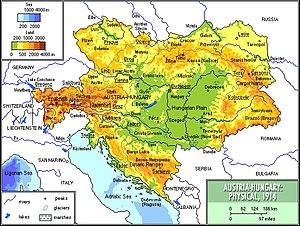
L'Autriche, en forme longue la république d'Autriche, est un État fédéral d'Europe centrale sans accès à la mer. Pays montagneux, il est entouré, dans le sens des aiguilles d'une montre, par l'Allemagne et la Tchéquie au nord, la Slovaquie et la Hongrie à l'est, la Slovénie et l'Italie au sud, et par la Suisse et le Liechtenstein à l'ouest. L'Autriche est membre de l'Union européenne et de la zone euro respectivement depuis 1995 et 1999. Sa langue officielle est l'allemand, mais depuis la ratification de la Charte européenne des langues régionales ou minoritaires, six autres langues sont reconnues. Sa capitale et plus grande ville est Vienne.
L'Autriche-Hongrie, en forme longue habituelle l'Empire austro-hongrois, est l'ancienne union de deux États d'Europe centrale créée par la transformation en une « double monarchie » de l’empire d'Autriche. L’Autriche-Hongrie a existé de 1867 à 1918.